SkyWest Airlines

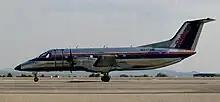
Former Embraer EMB 120 in SkyWest livery

Frustrated by the limited extent of existing air service, Ralph Atkin, a St. George, Utah, lawyer, purchased Dixie Airlines on April 26, 1972, to shuttle businessmen to Salt Lake City. After early struggles, SkyWest began a steady expansion across the western U.S. It became the eleventh largest regional carrier in 1984 when it acquired Sun Aire Lines of Palm Springs, California, and had its initial public offering in 1986.